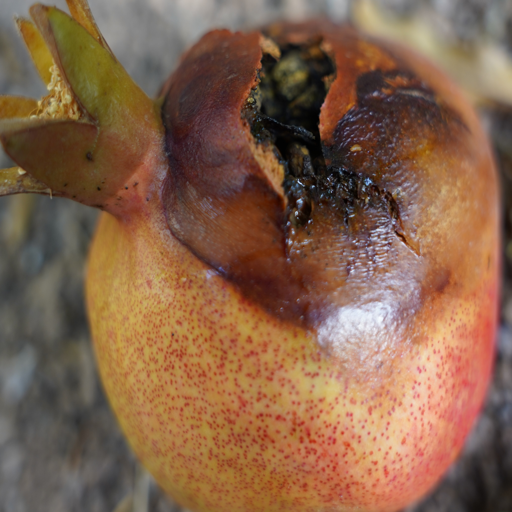
Label: Ectomyelois ceratoniae